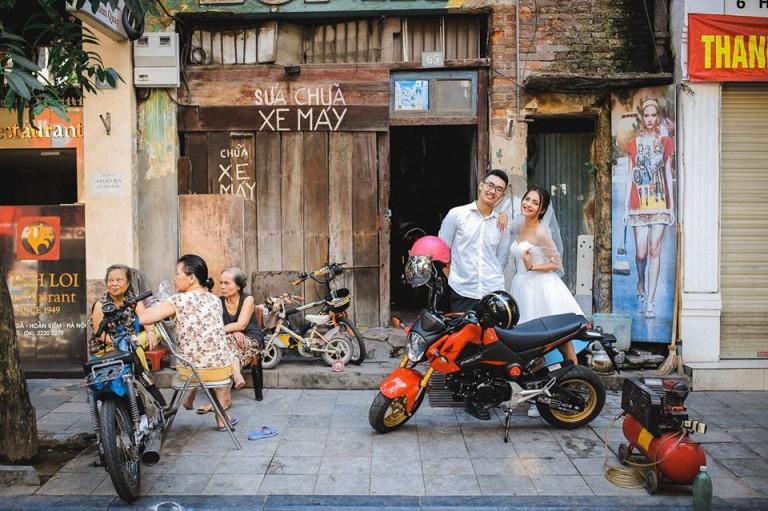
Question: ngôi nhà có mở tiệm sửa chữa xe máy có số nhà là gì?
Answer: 65